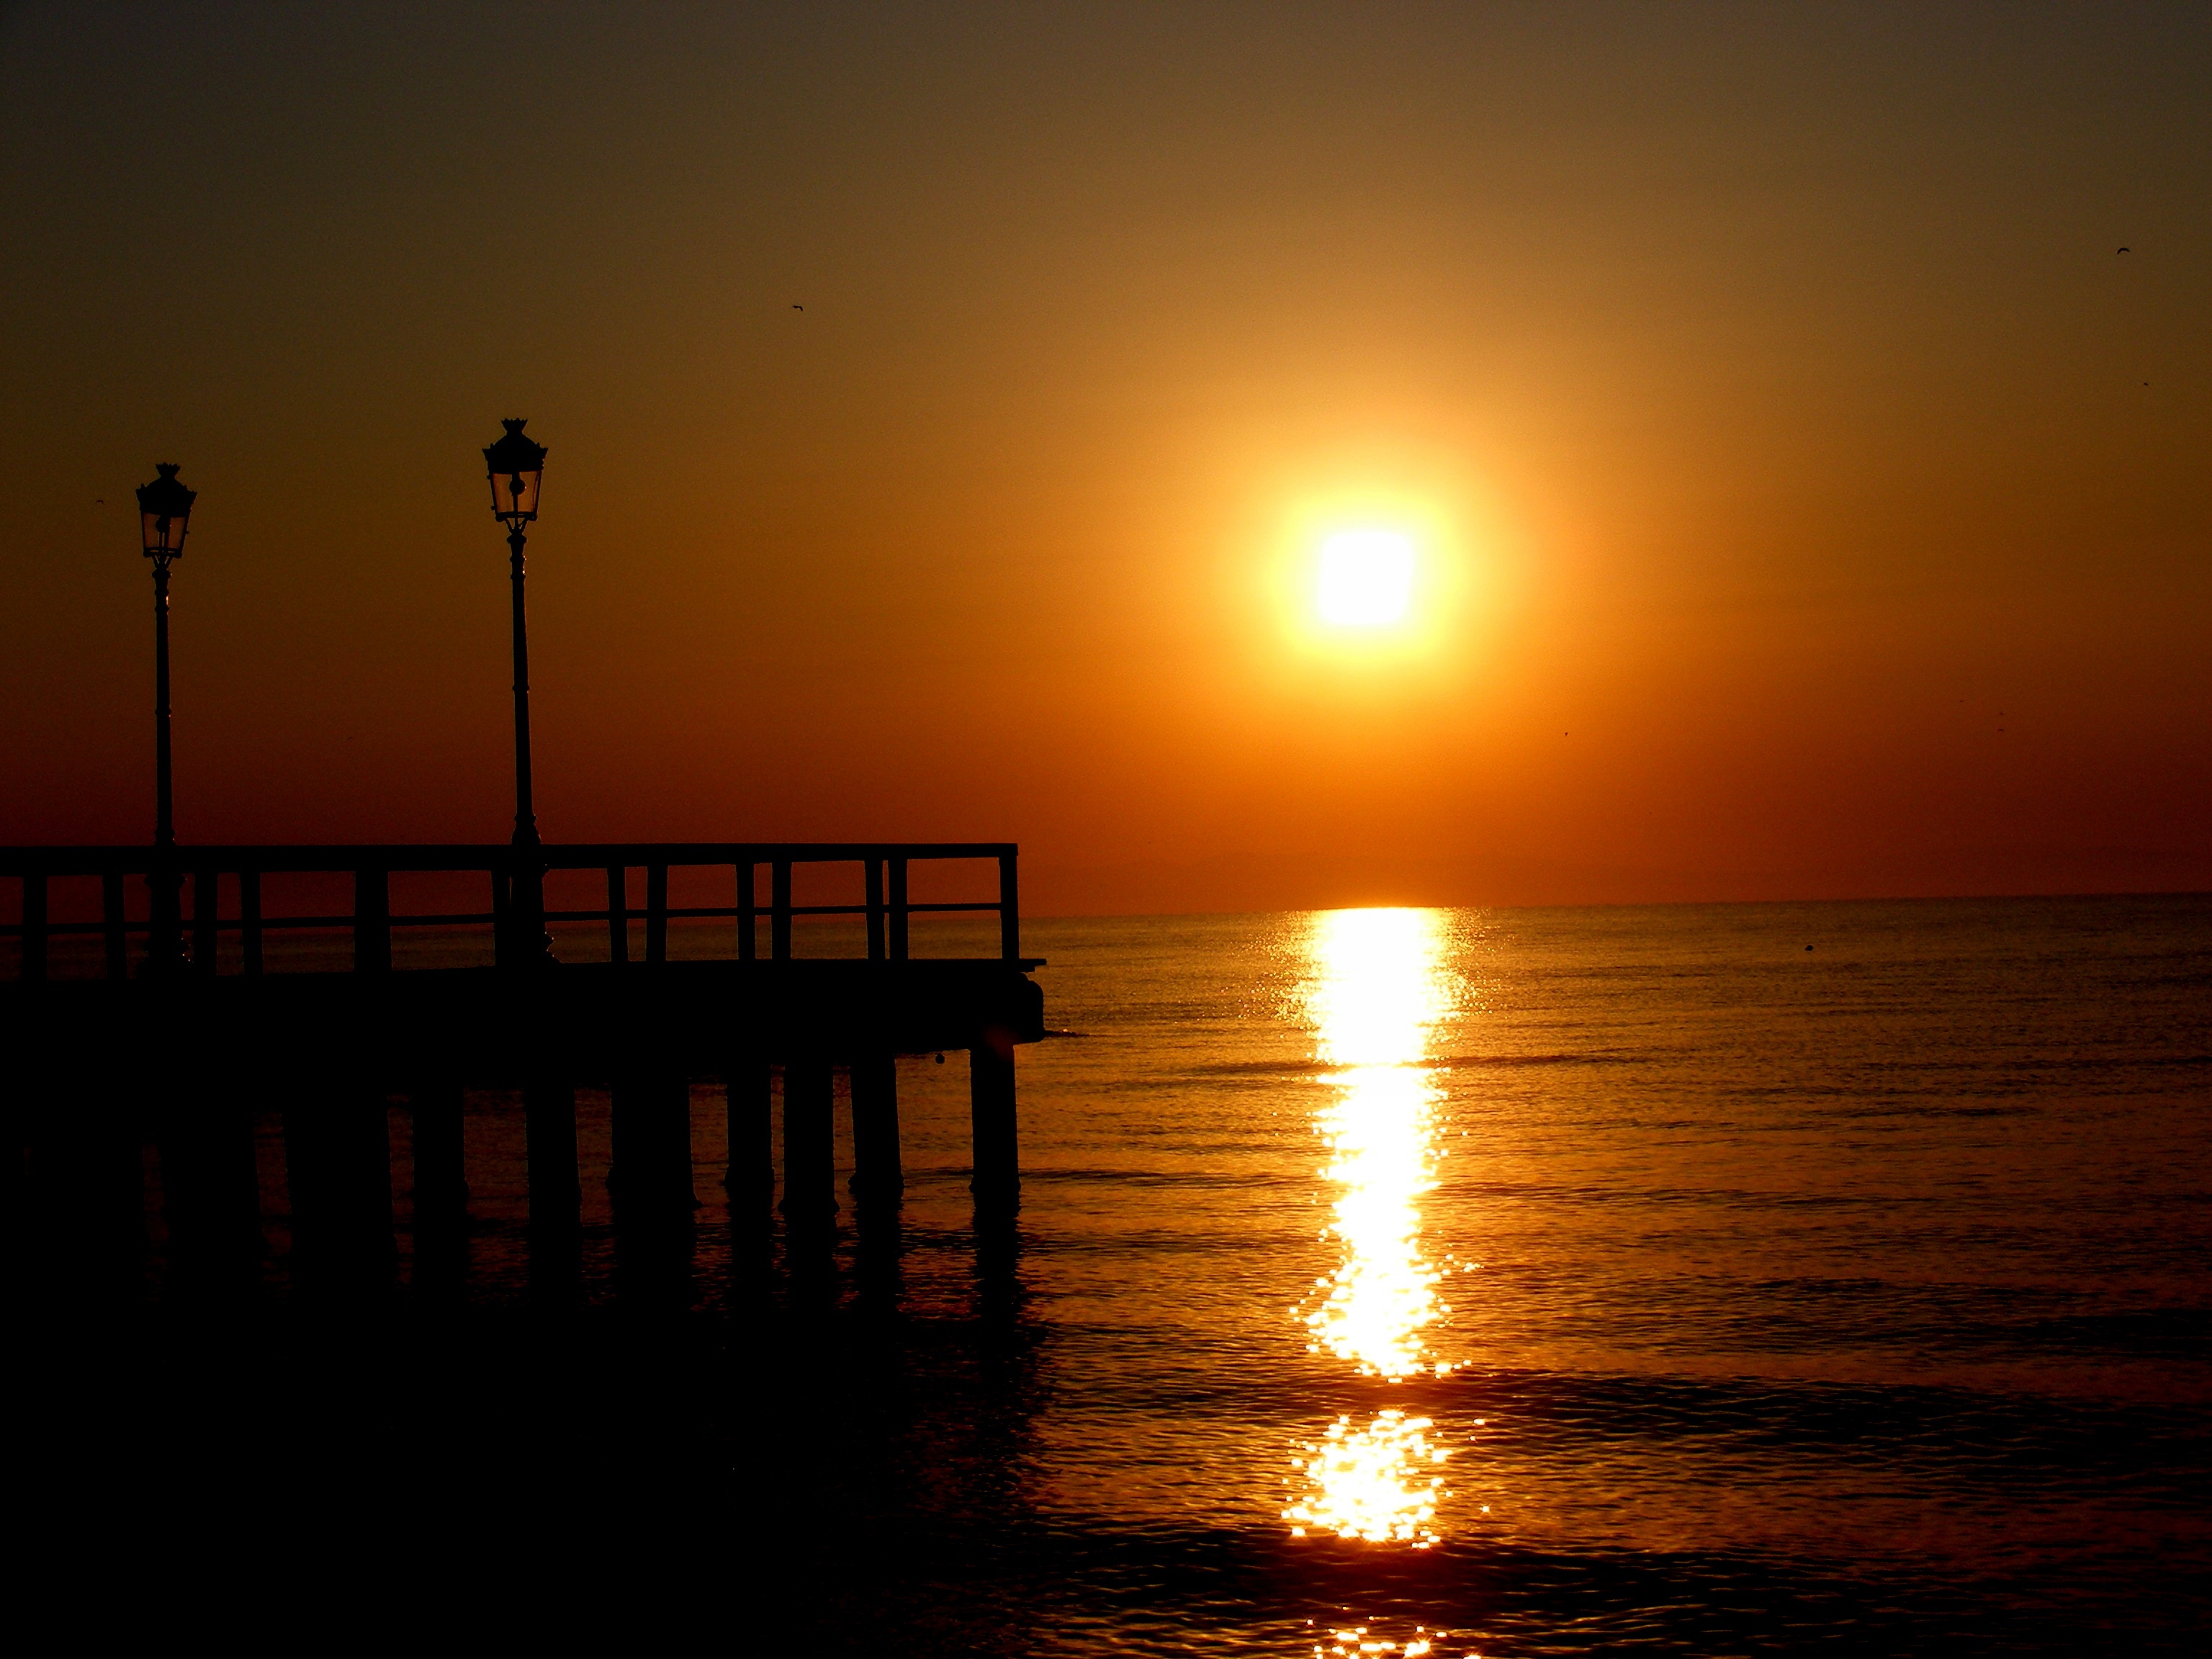
landscape, sea, water, ocean, horizon, sun, sunrise, sunset, sunlight, morning, wave, dawn, dusk, evening, reflection, red, east, afterglow